Kunyinsky District

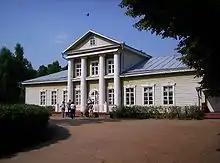
The Chirikov Estate, currently hosting the Modest Mussorgsky Museum Reserve

The district contains four objects classified as cultural and historical heritage of federal significance and 123 monuments of local significance. The federal monuments are the Chirikov Estate in the selo of Naumovo and an archeological site.